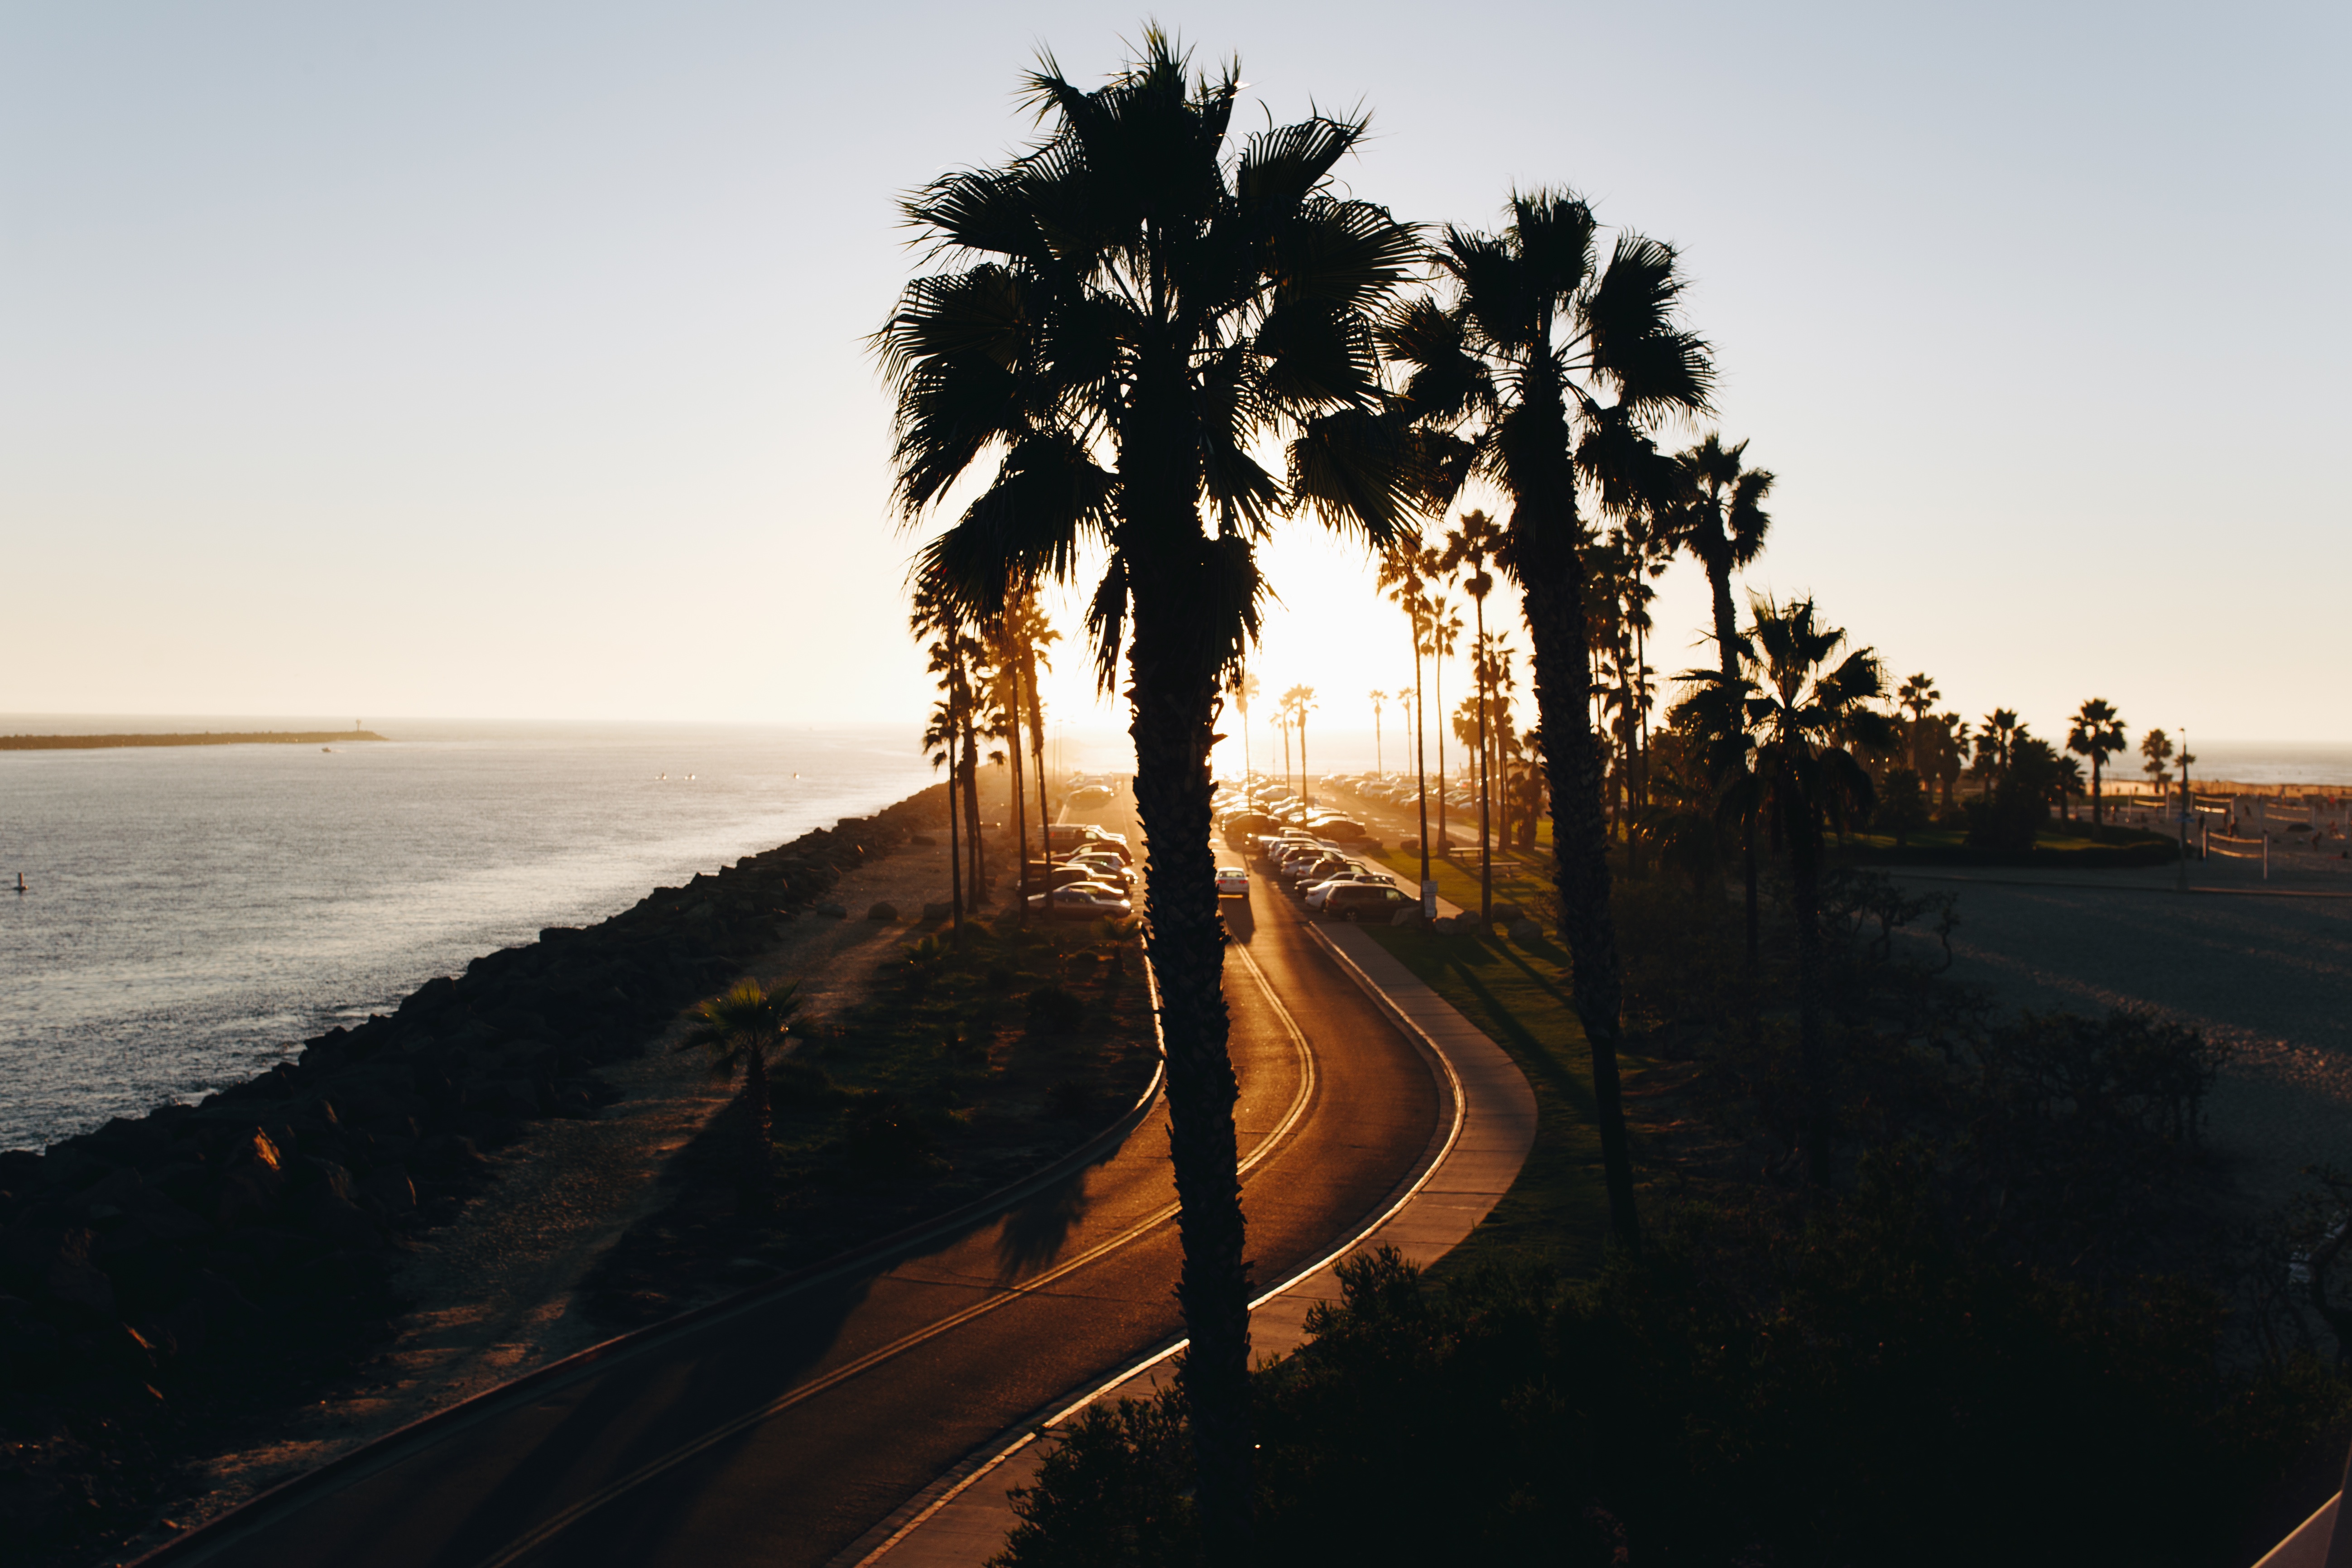
beach, landscape, sea, coast, tree, nature, sand, ocean, horizon, sun, sunrise, sunset, sunlight, morning, dawn, dusk, evening, reflection, palm, woody plant, arecales, palm family